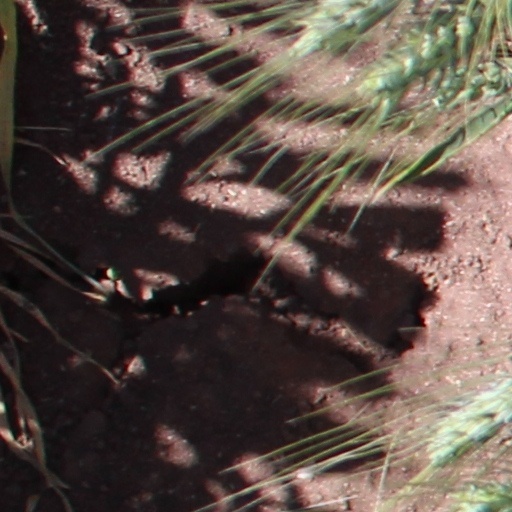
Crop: wheat